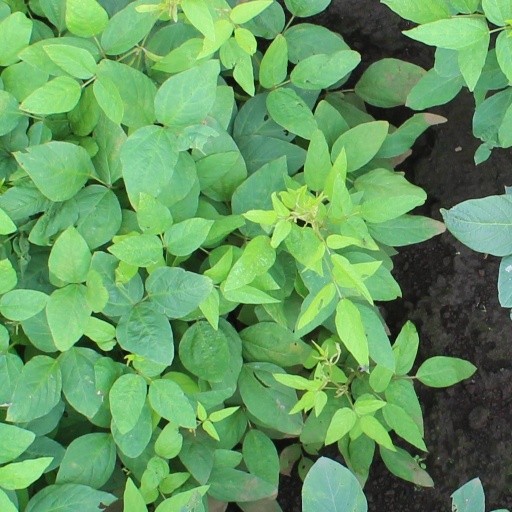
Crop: soybean